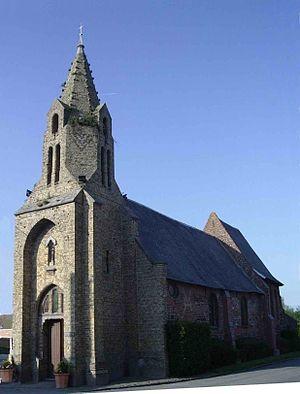
La chapelle de Notre Dame de Grâce et des trois vierges à Caëstre (Nord, France)
Un sanctuaire à répit est un type de lieu saint rencontré en pays de tradition catholique. Selon la croyance populaire en certaines provinces, le « répit » est, chez un enfant mort-né, un retour temporaire à la vie le temps de lui conférer le baptême avant la mort définitive. Ayant été baptisé, l’enfant pourra de ce fait entrer en paradis au lieu d’errer éternellement dans les limbes où il serait privé de la vision de Dieu. Le répit n’est possible qu’en certains sanctuaires, le plus souvent consacrés à la Vierge dont l’intercession est nécessaire pour obtenir un miracle.
Caëstre est une commune française située dans le département du Nord, en région Hauts-de-France.